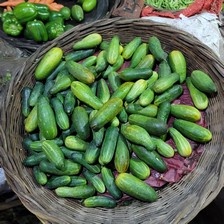
Label: cucumber